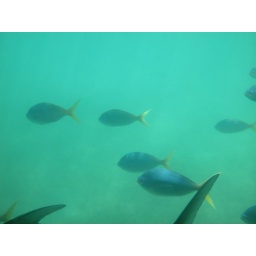
Random fish pictures from my ride in a glass bottom submarine on the Great Barrier Reef